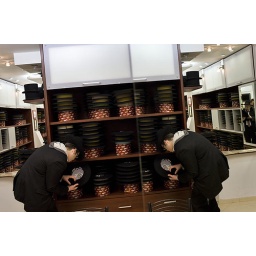
An Ultra Orthodox Jewish boy selects a hat in a store